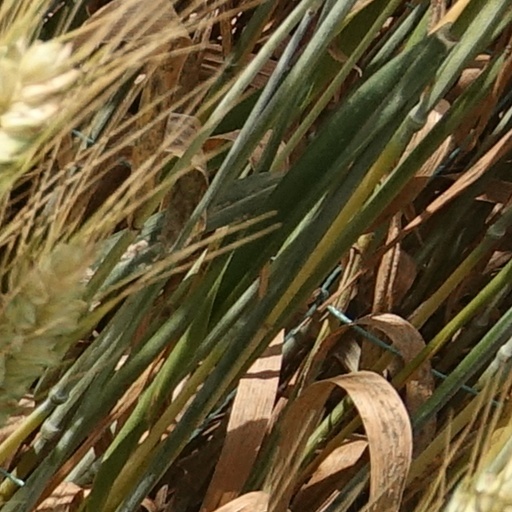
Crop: wheat